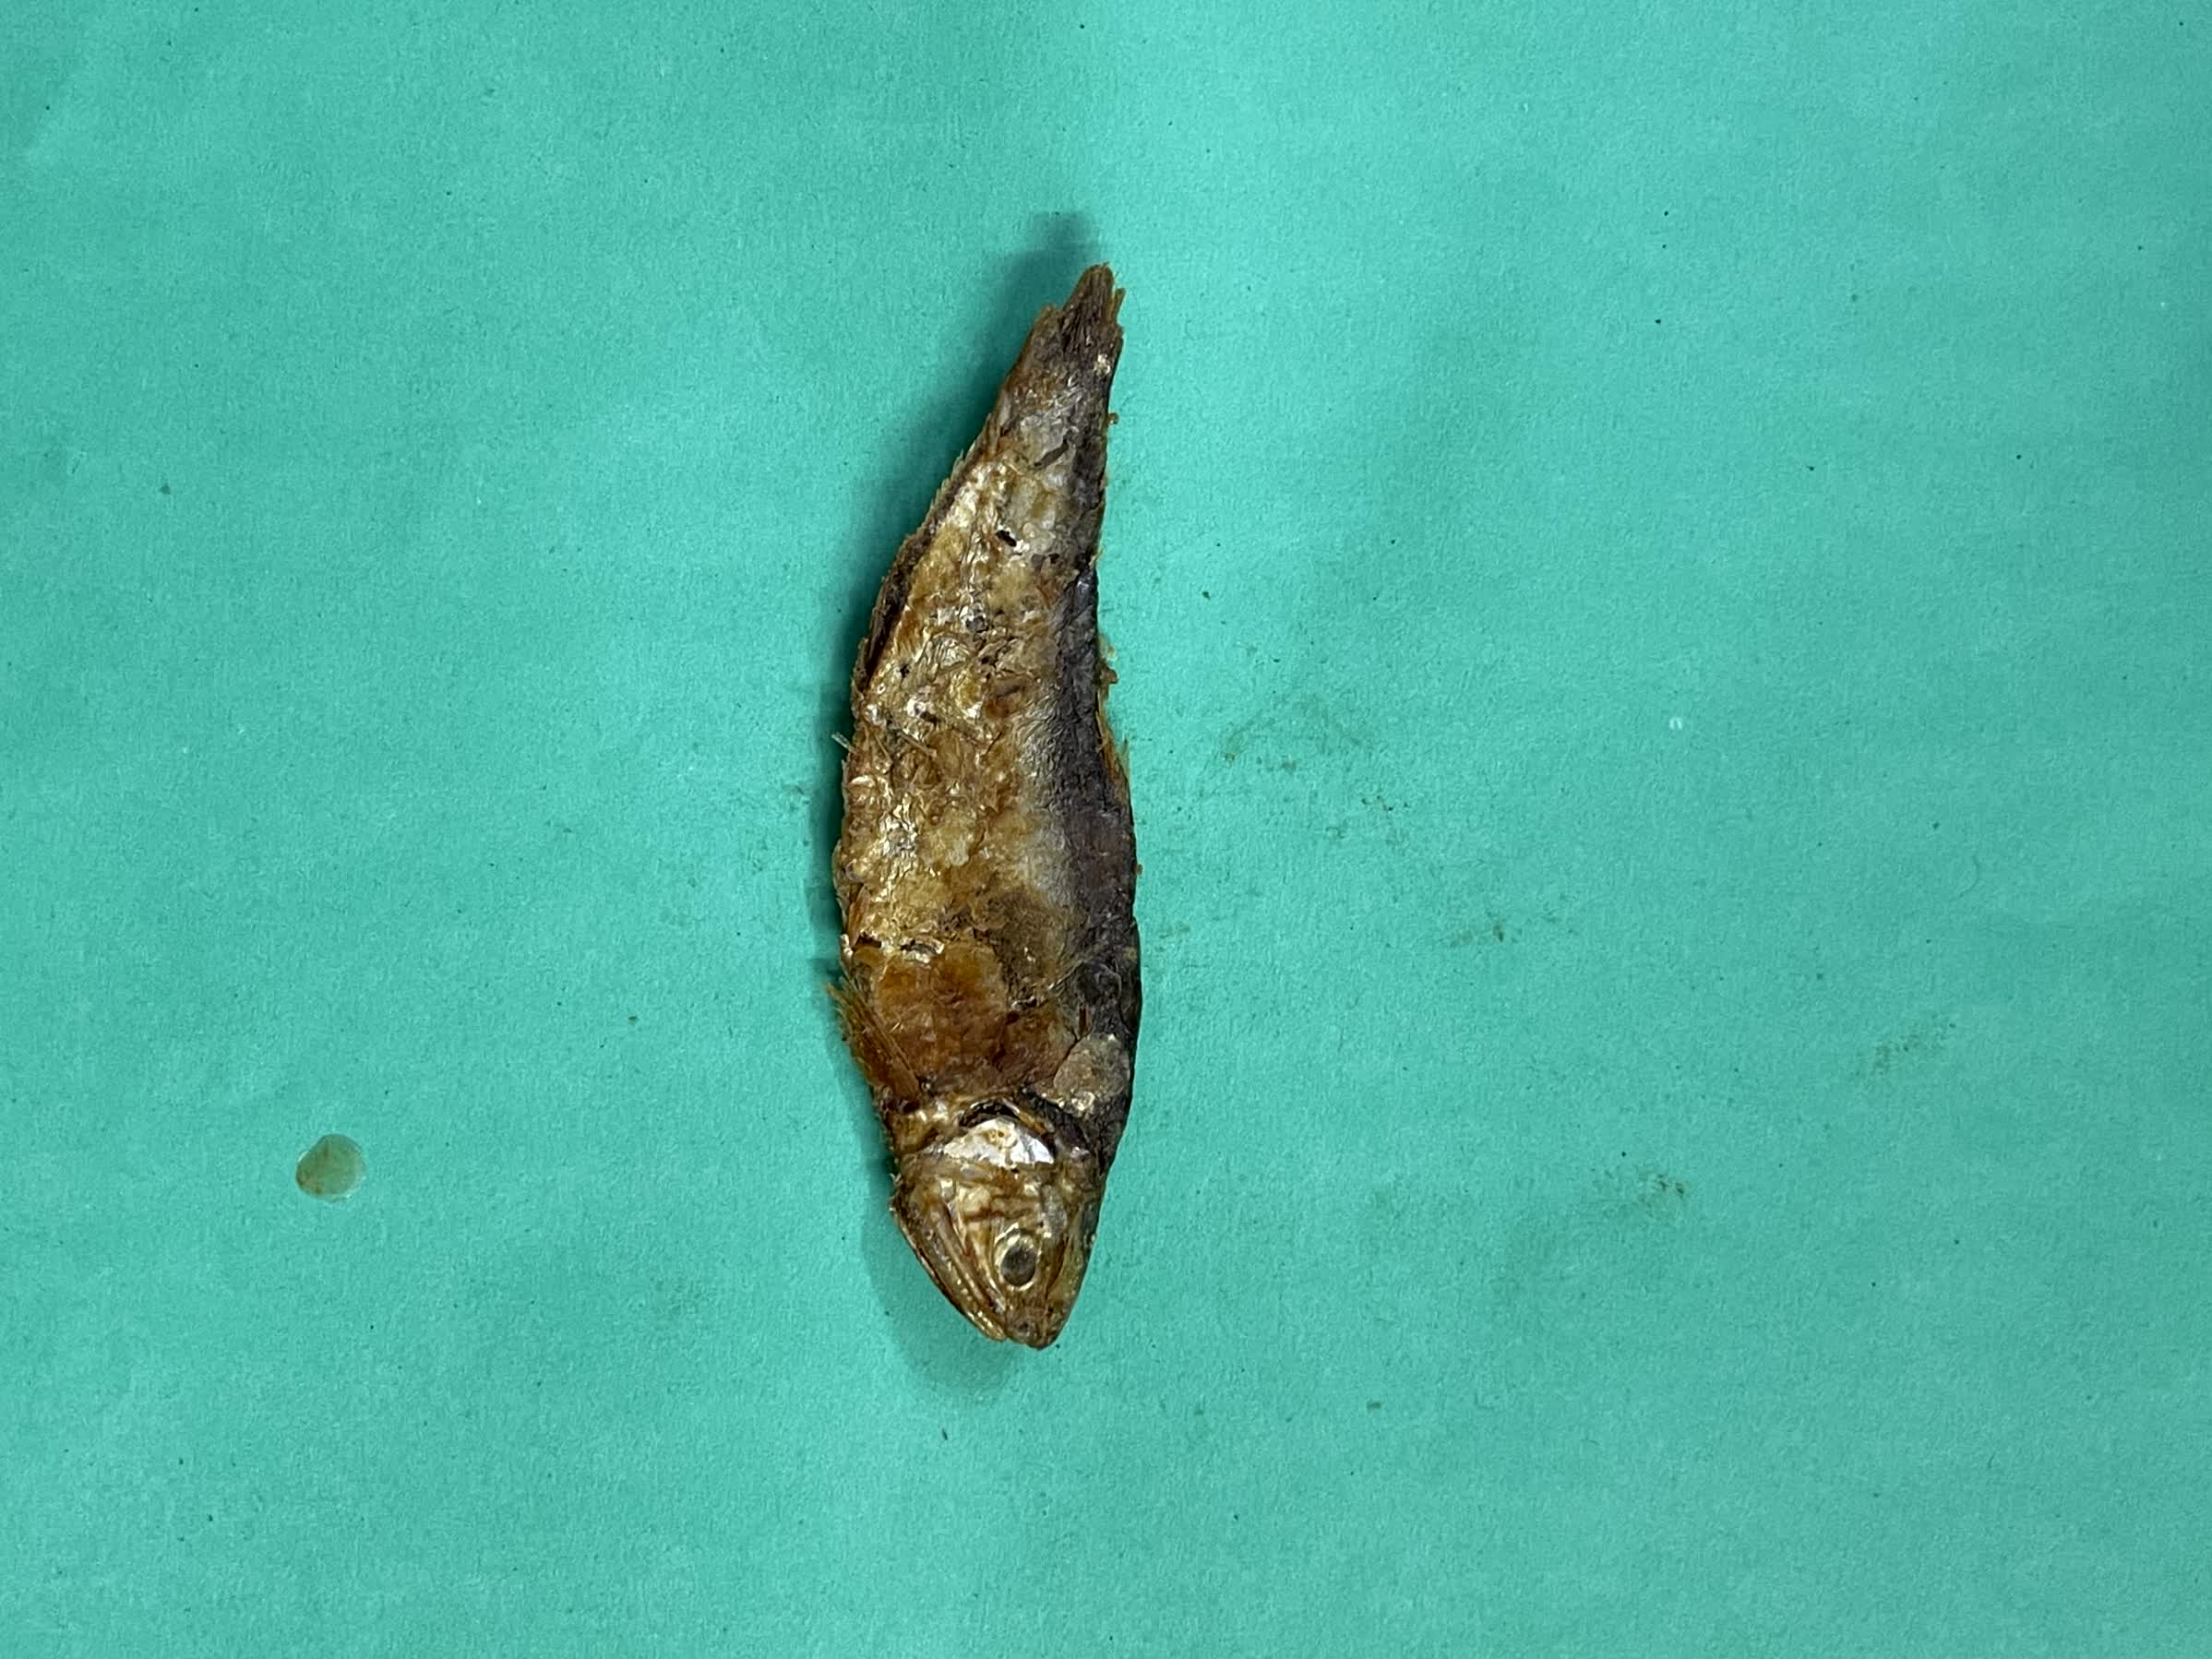
Species: Bashpata